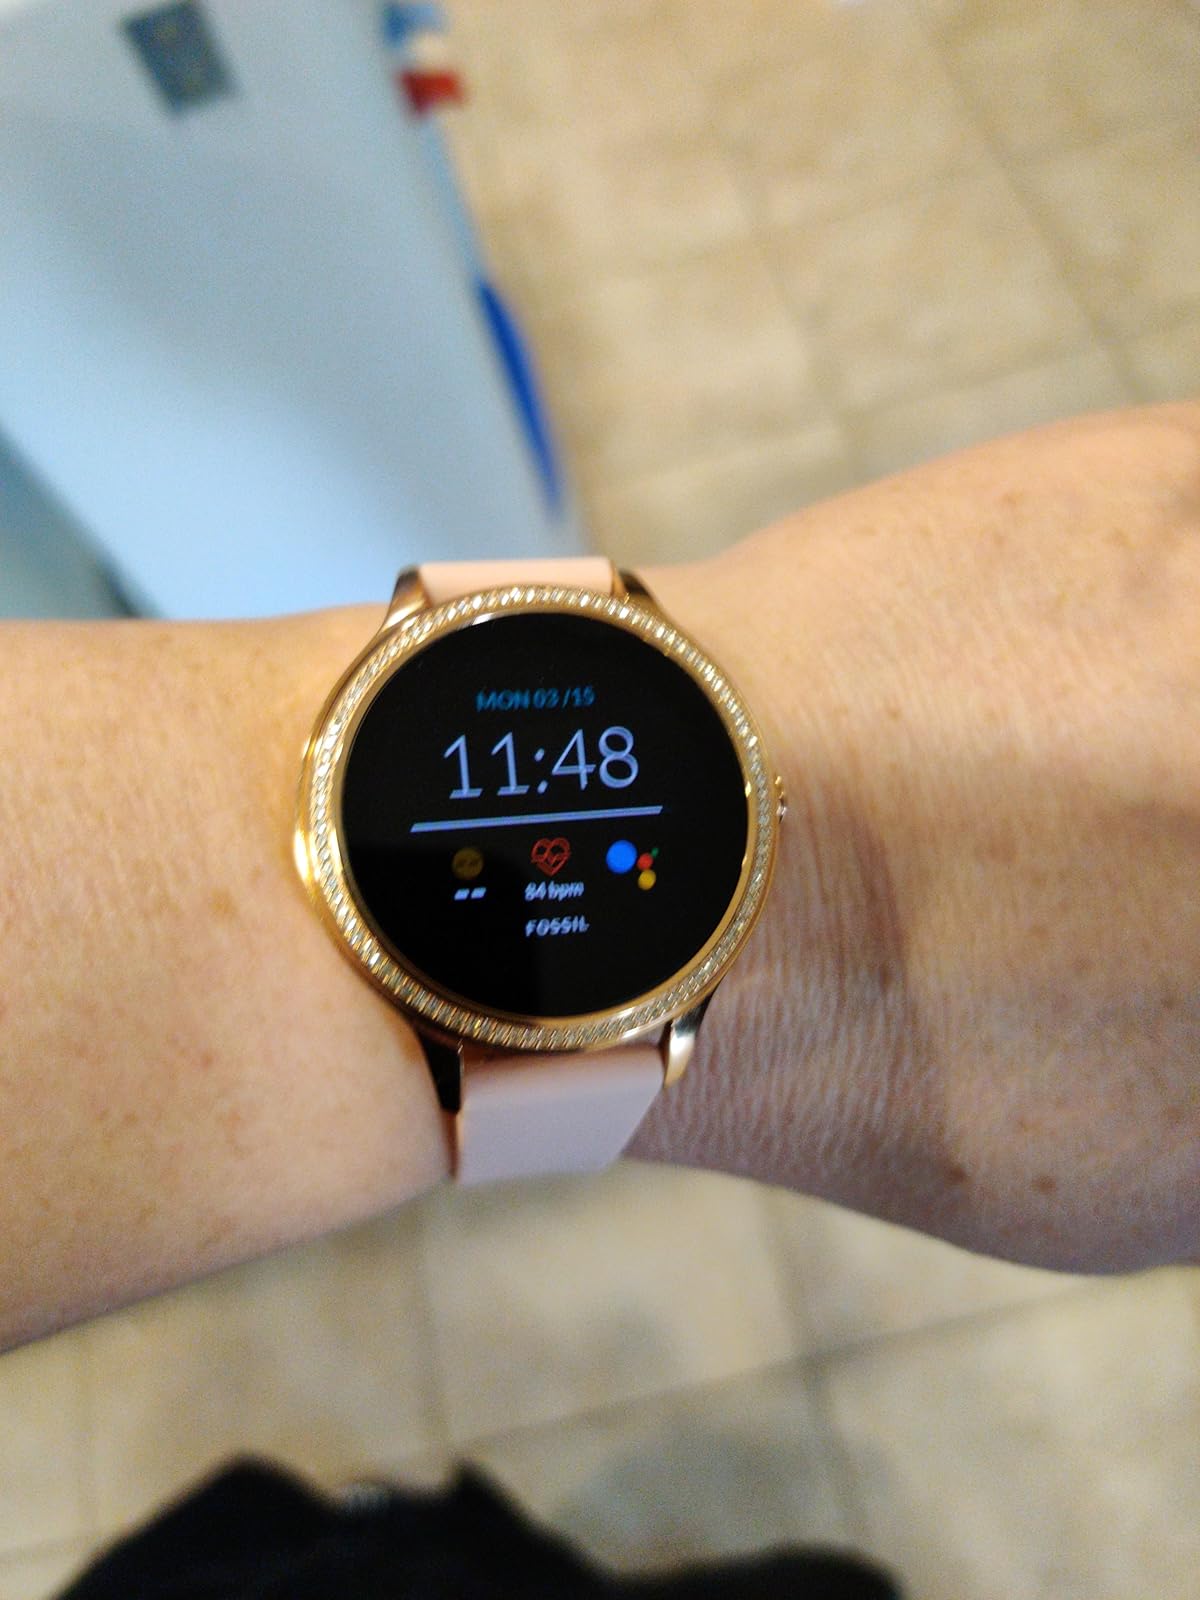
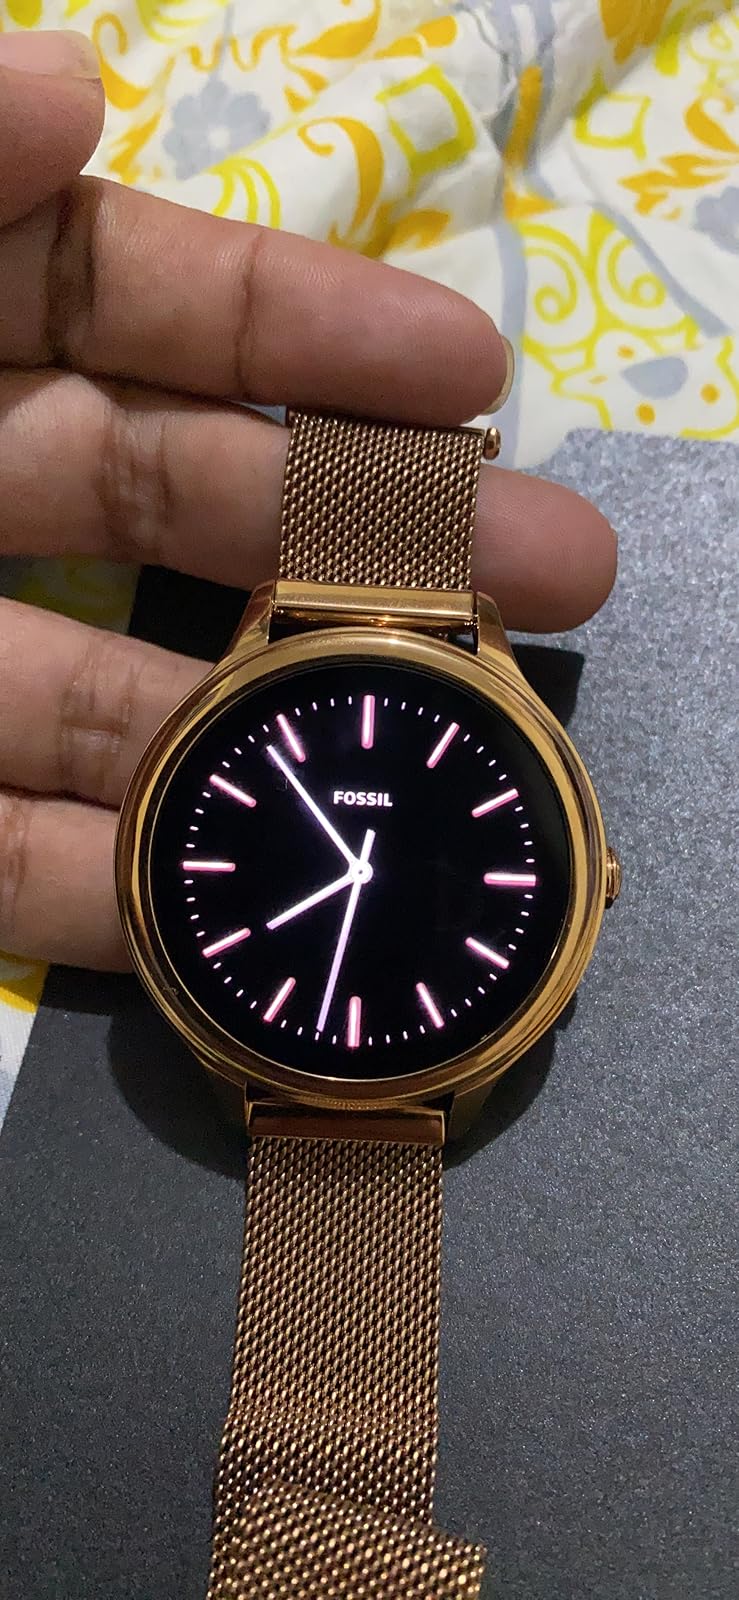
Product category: smartwatch
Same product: no